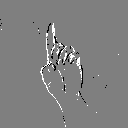
ASL letter: d